Electra (Pleiad)

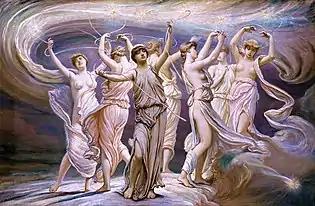
"The Pleiades" by Elihu Vedder

In Greek mythology, Electra ('amber') was one of the Pleiades, the seven daughters of Atlas and Pleione. She lived on the island of Samothrace. She had two sons, Dardanus and Iasion (or Eetion), by Zeus.